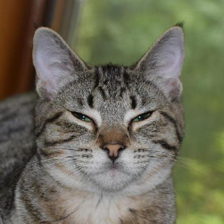
Label: animals